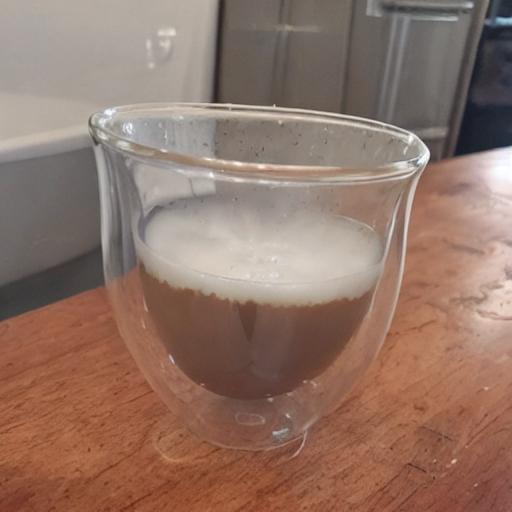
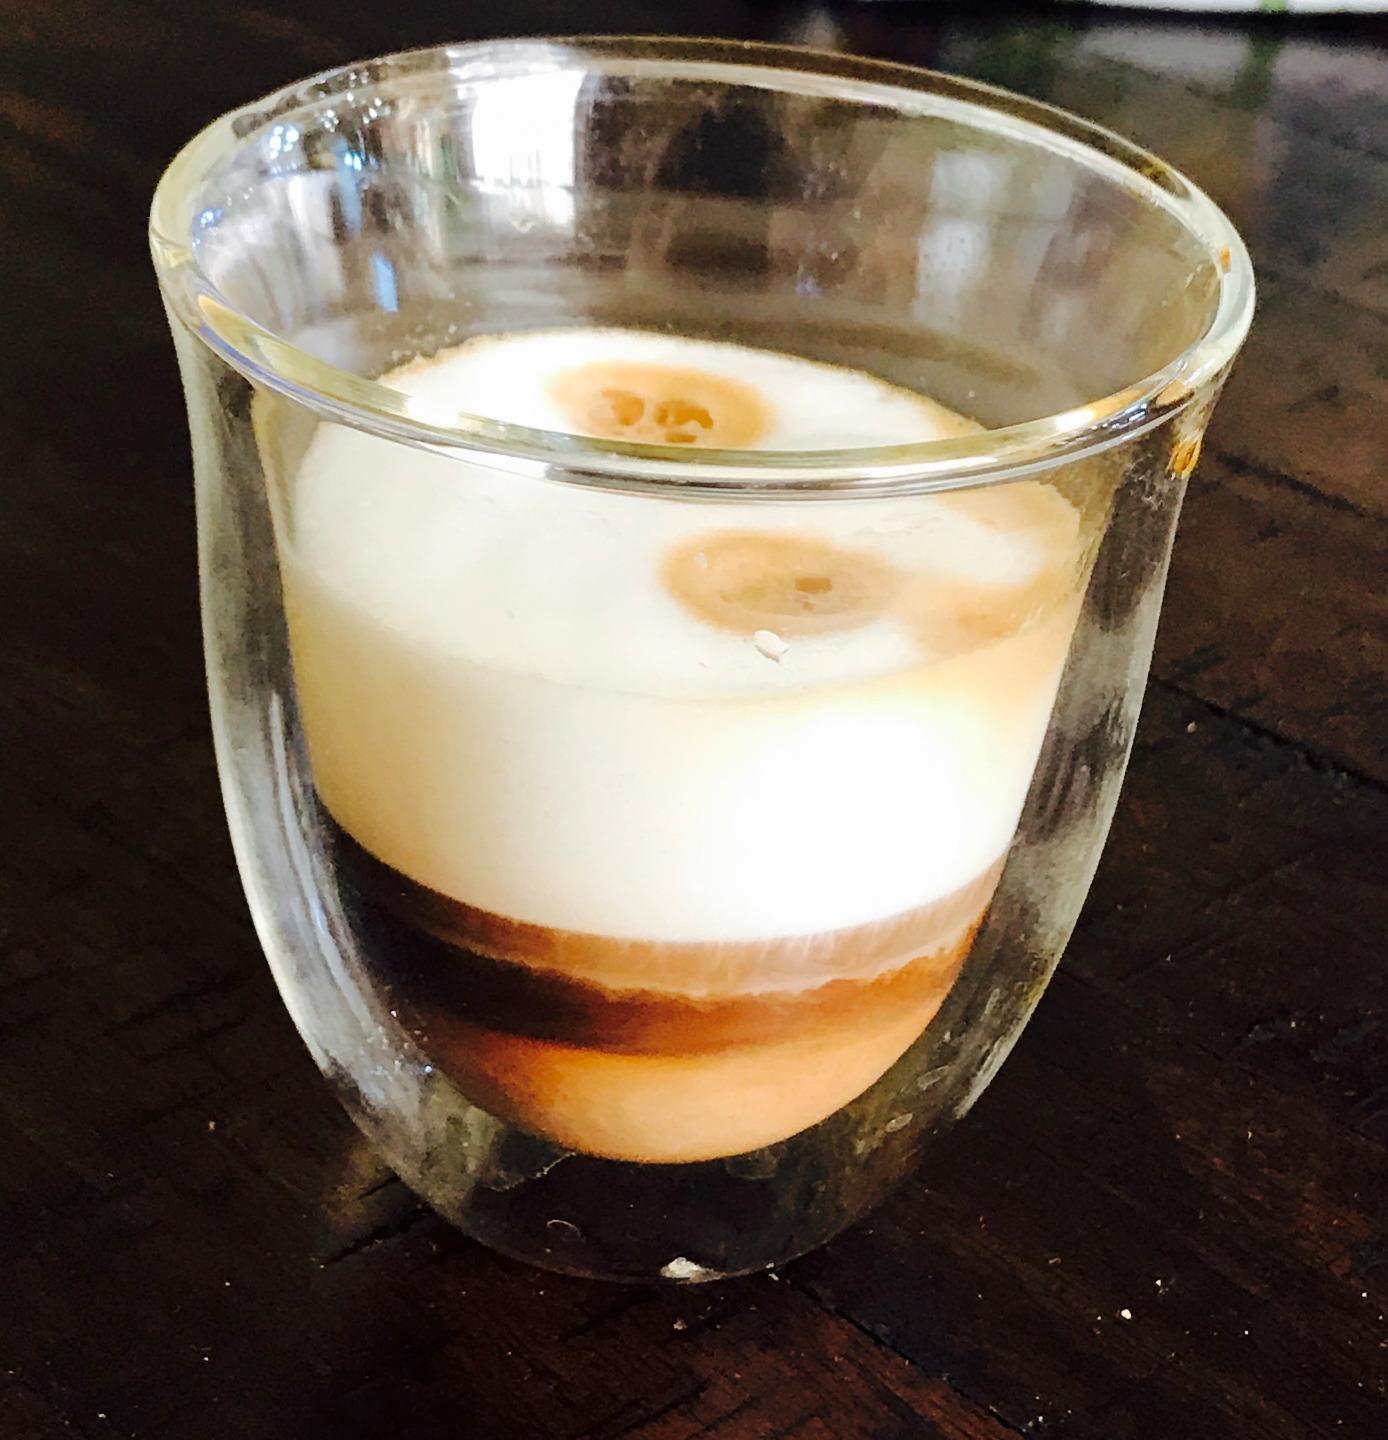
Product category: items_mug
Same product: no